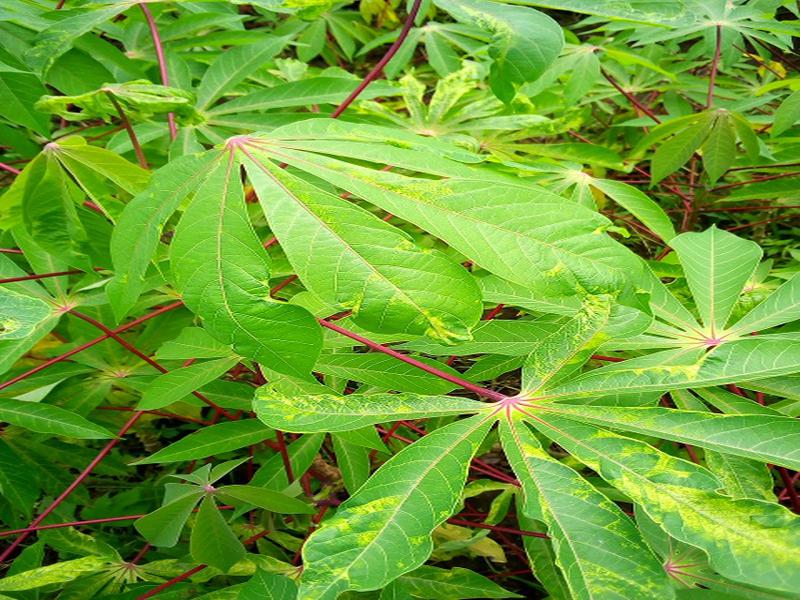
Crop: cassava
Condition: mosaic_disease